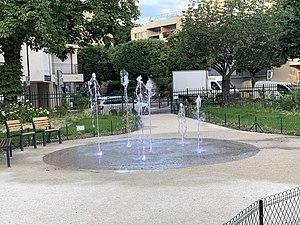
Square de l'Insurrection, Vanves.
Le Carrefour de l'Insurrection est un carrefour situé à Vanves à environ un kilomètre du sud de Paris. Le carrefour est un rond-point composé de 7 rues avec feux tricolores dans le quartier du Centre Saint-Rémy.